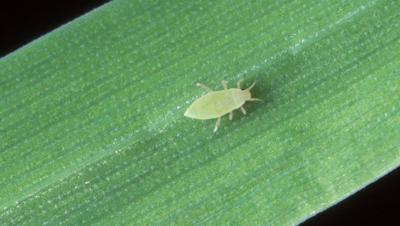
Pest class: russian_wheat_aphid